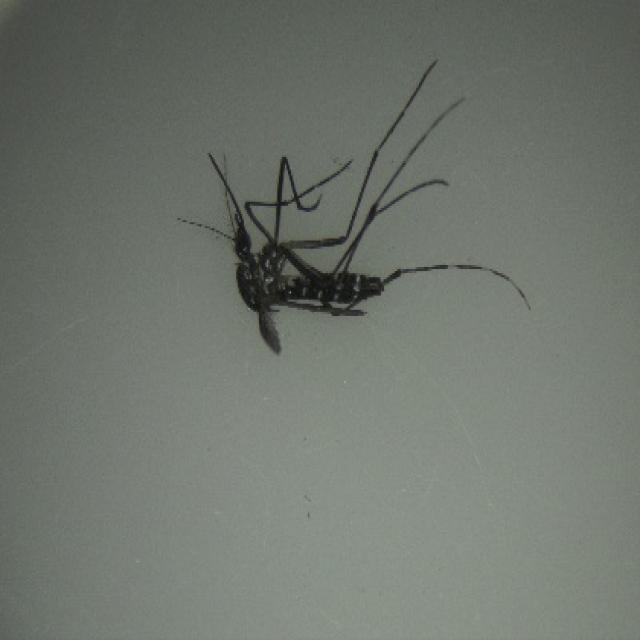
Species: aedes_albopictus